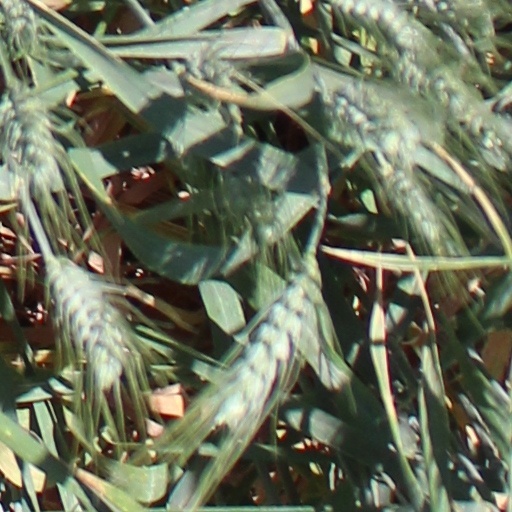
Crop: wheat